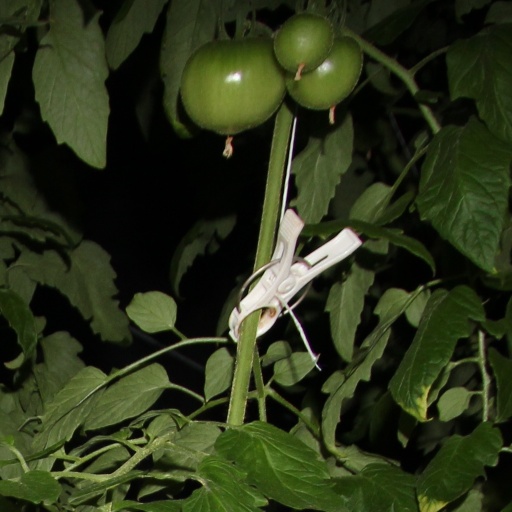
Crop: tomato